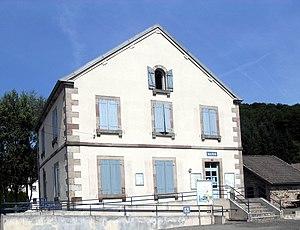
La mairie d'Amage
Amage est une commune française située dans le département de la Haute-Saône, en région Bourgogne-Franche-Comté.